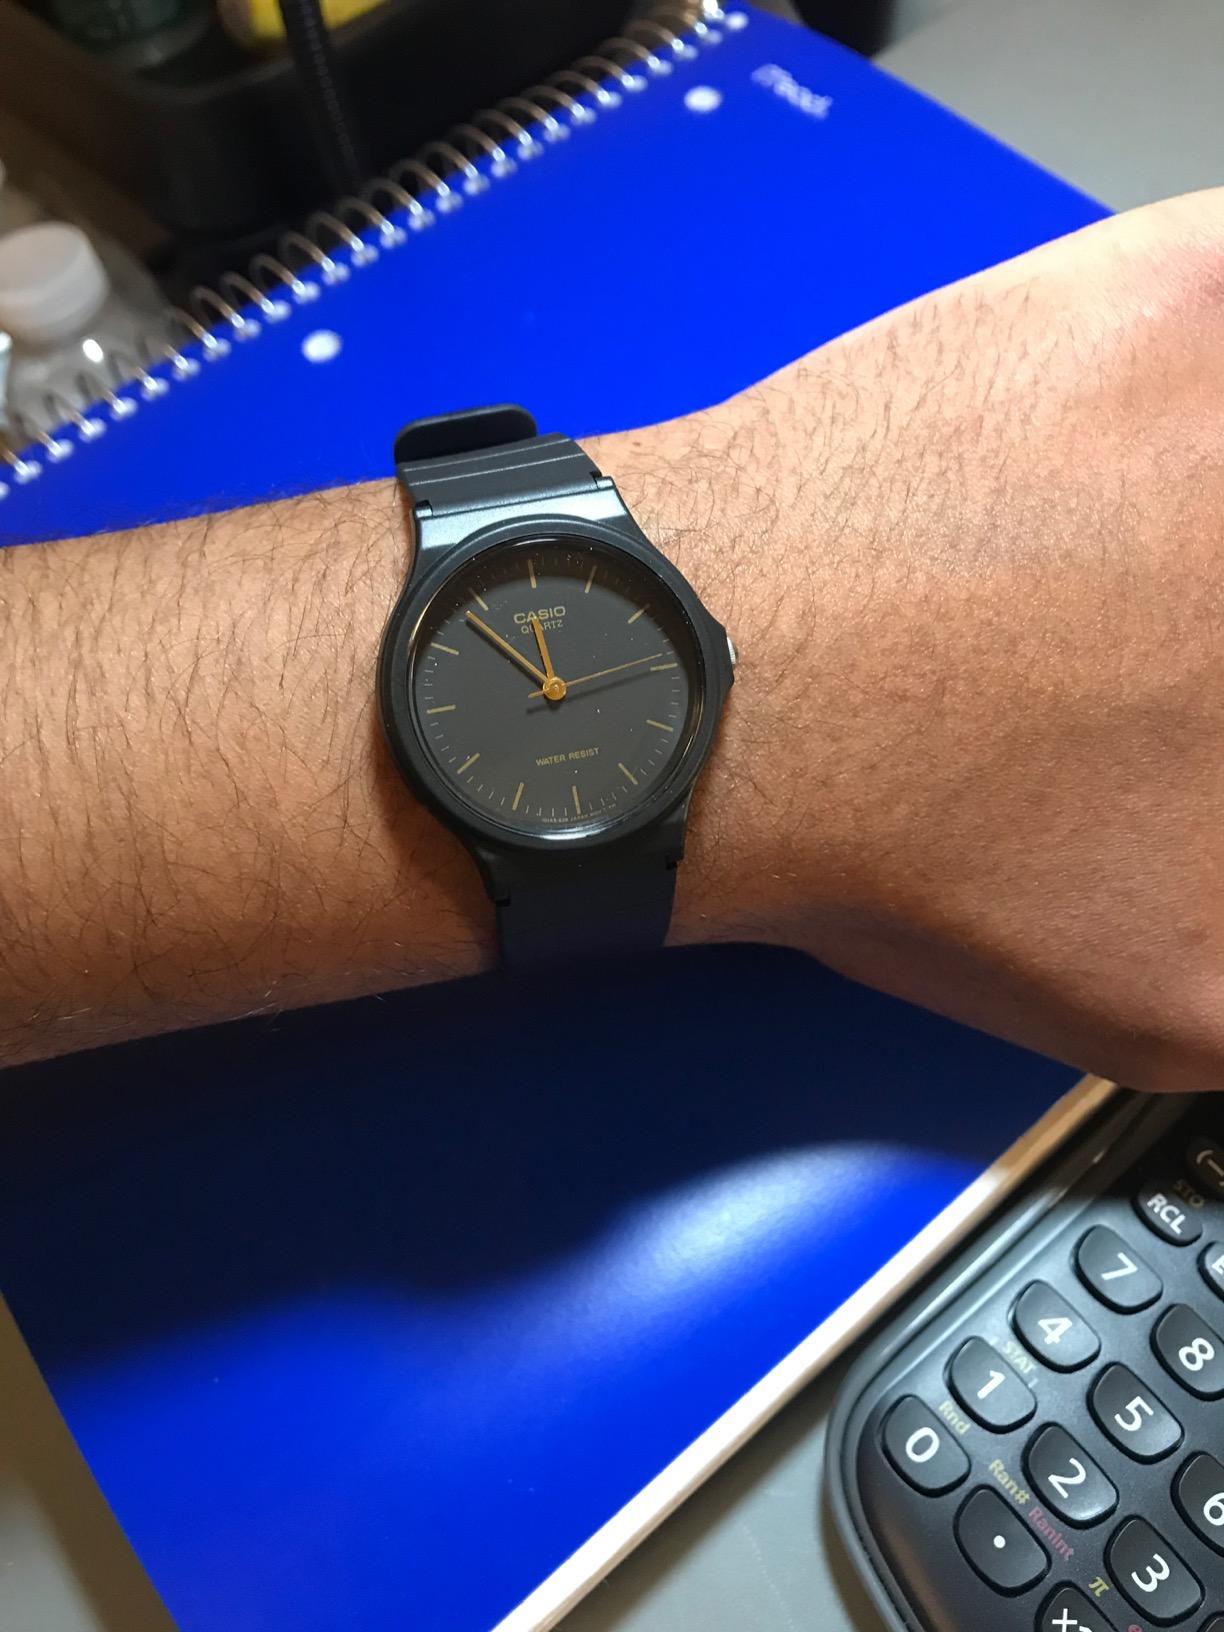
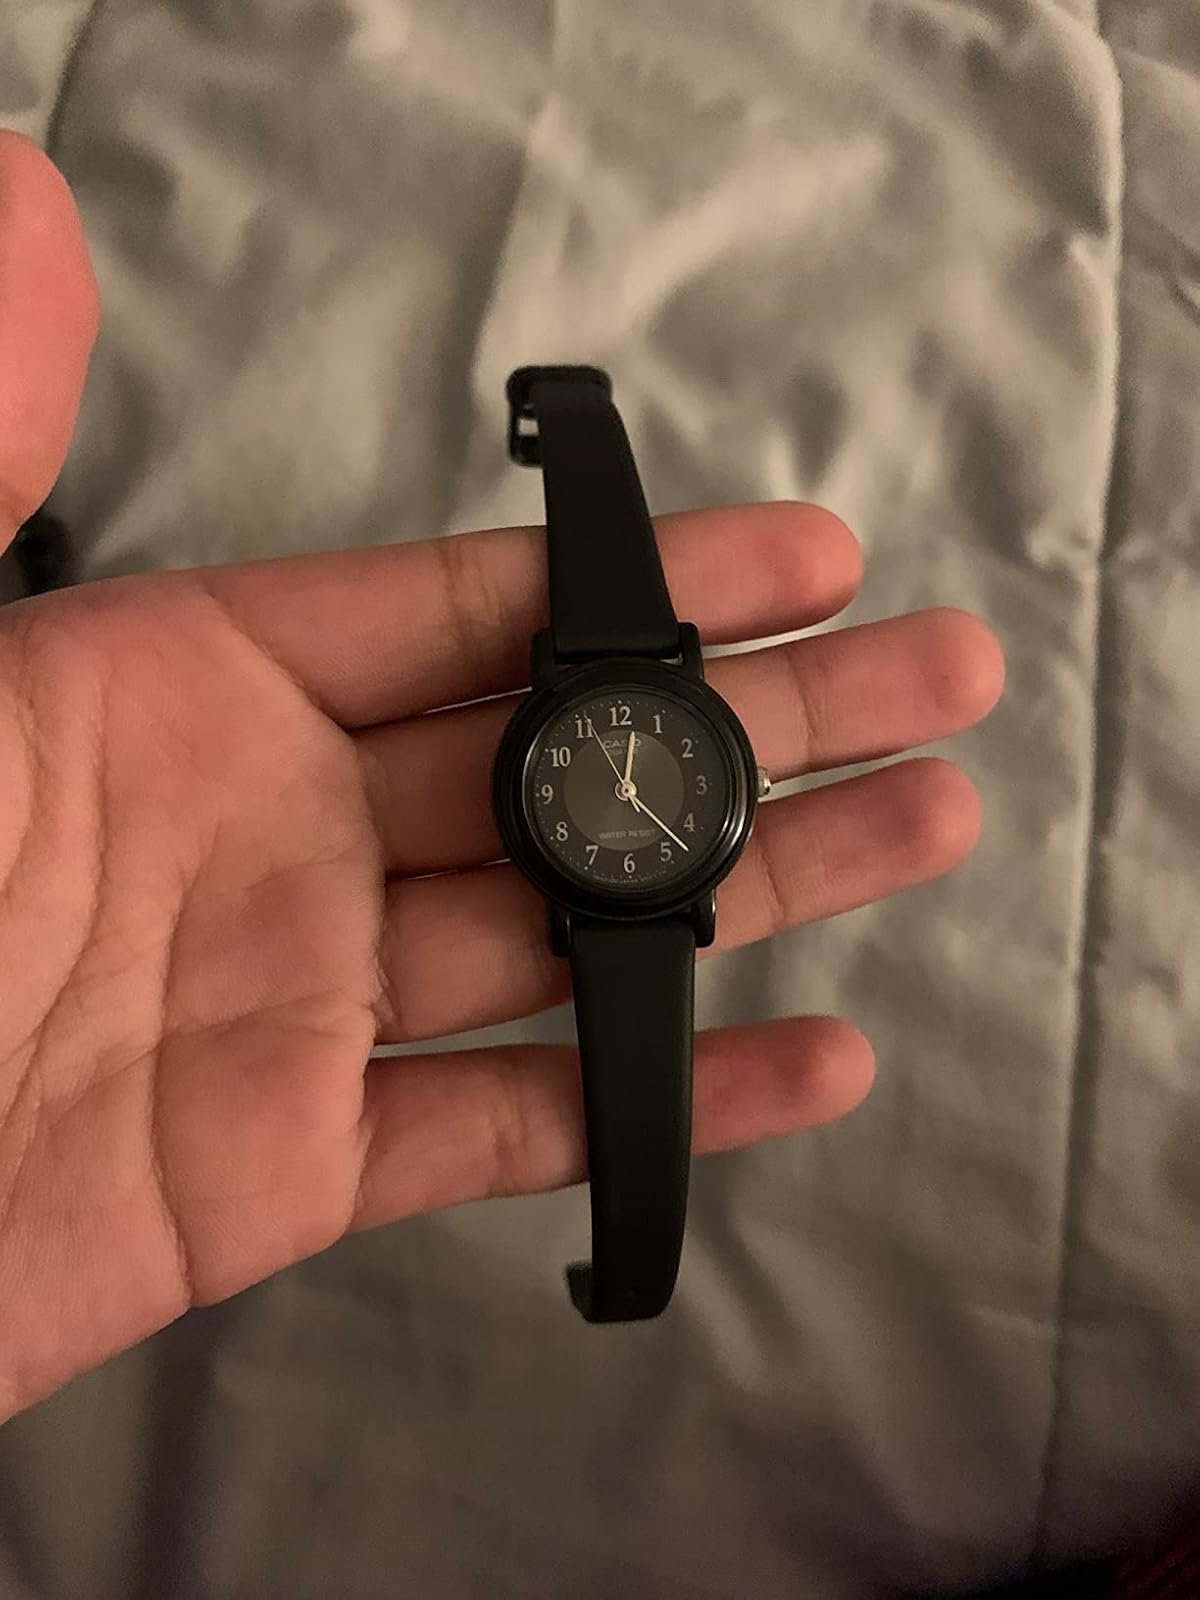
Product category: accessories_watch
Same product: no